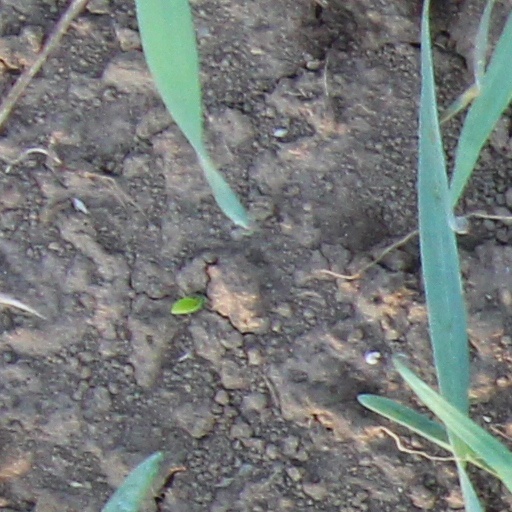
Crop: wheat